Three Pests in a Mess

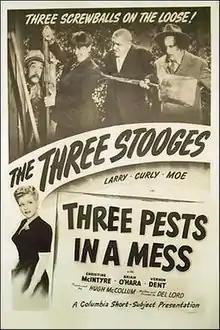

Three Pests in a Mess is a 1945 short subject written and directed by Del Lord starring American slapstick comedy team The Three Stooges (Moe Howard, Larry Fine and Curly Howard). It is the 83rd entry in the series released by Columbia Pictures starring the comedians, who released 190 shorts for the studio between 1934 and 1959.